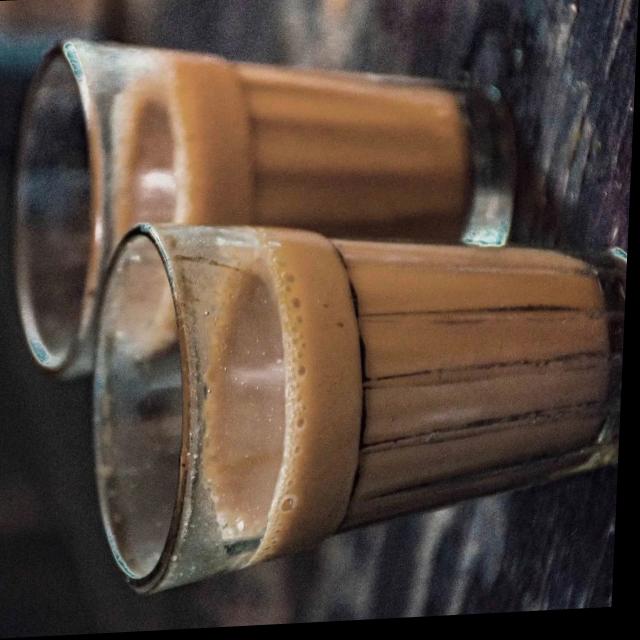
Dish: chai